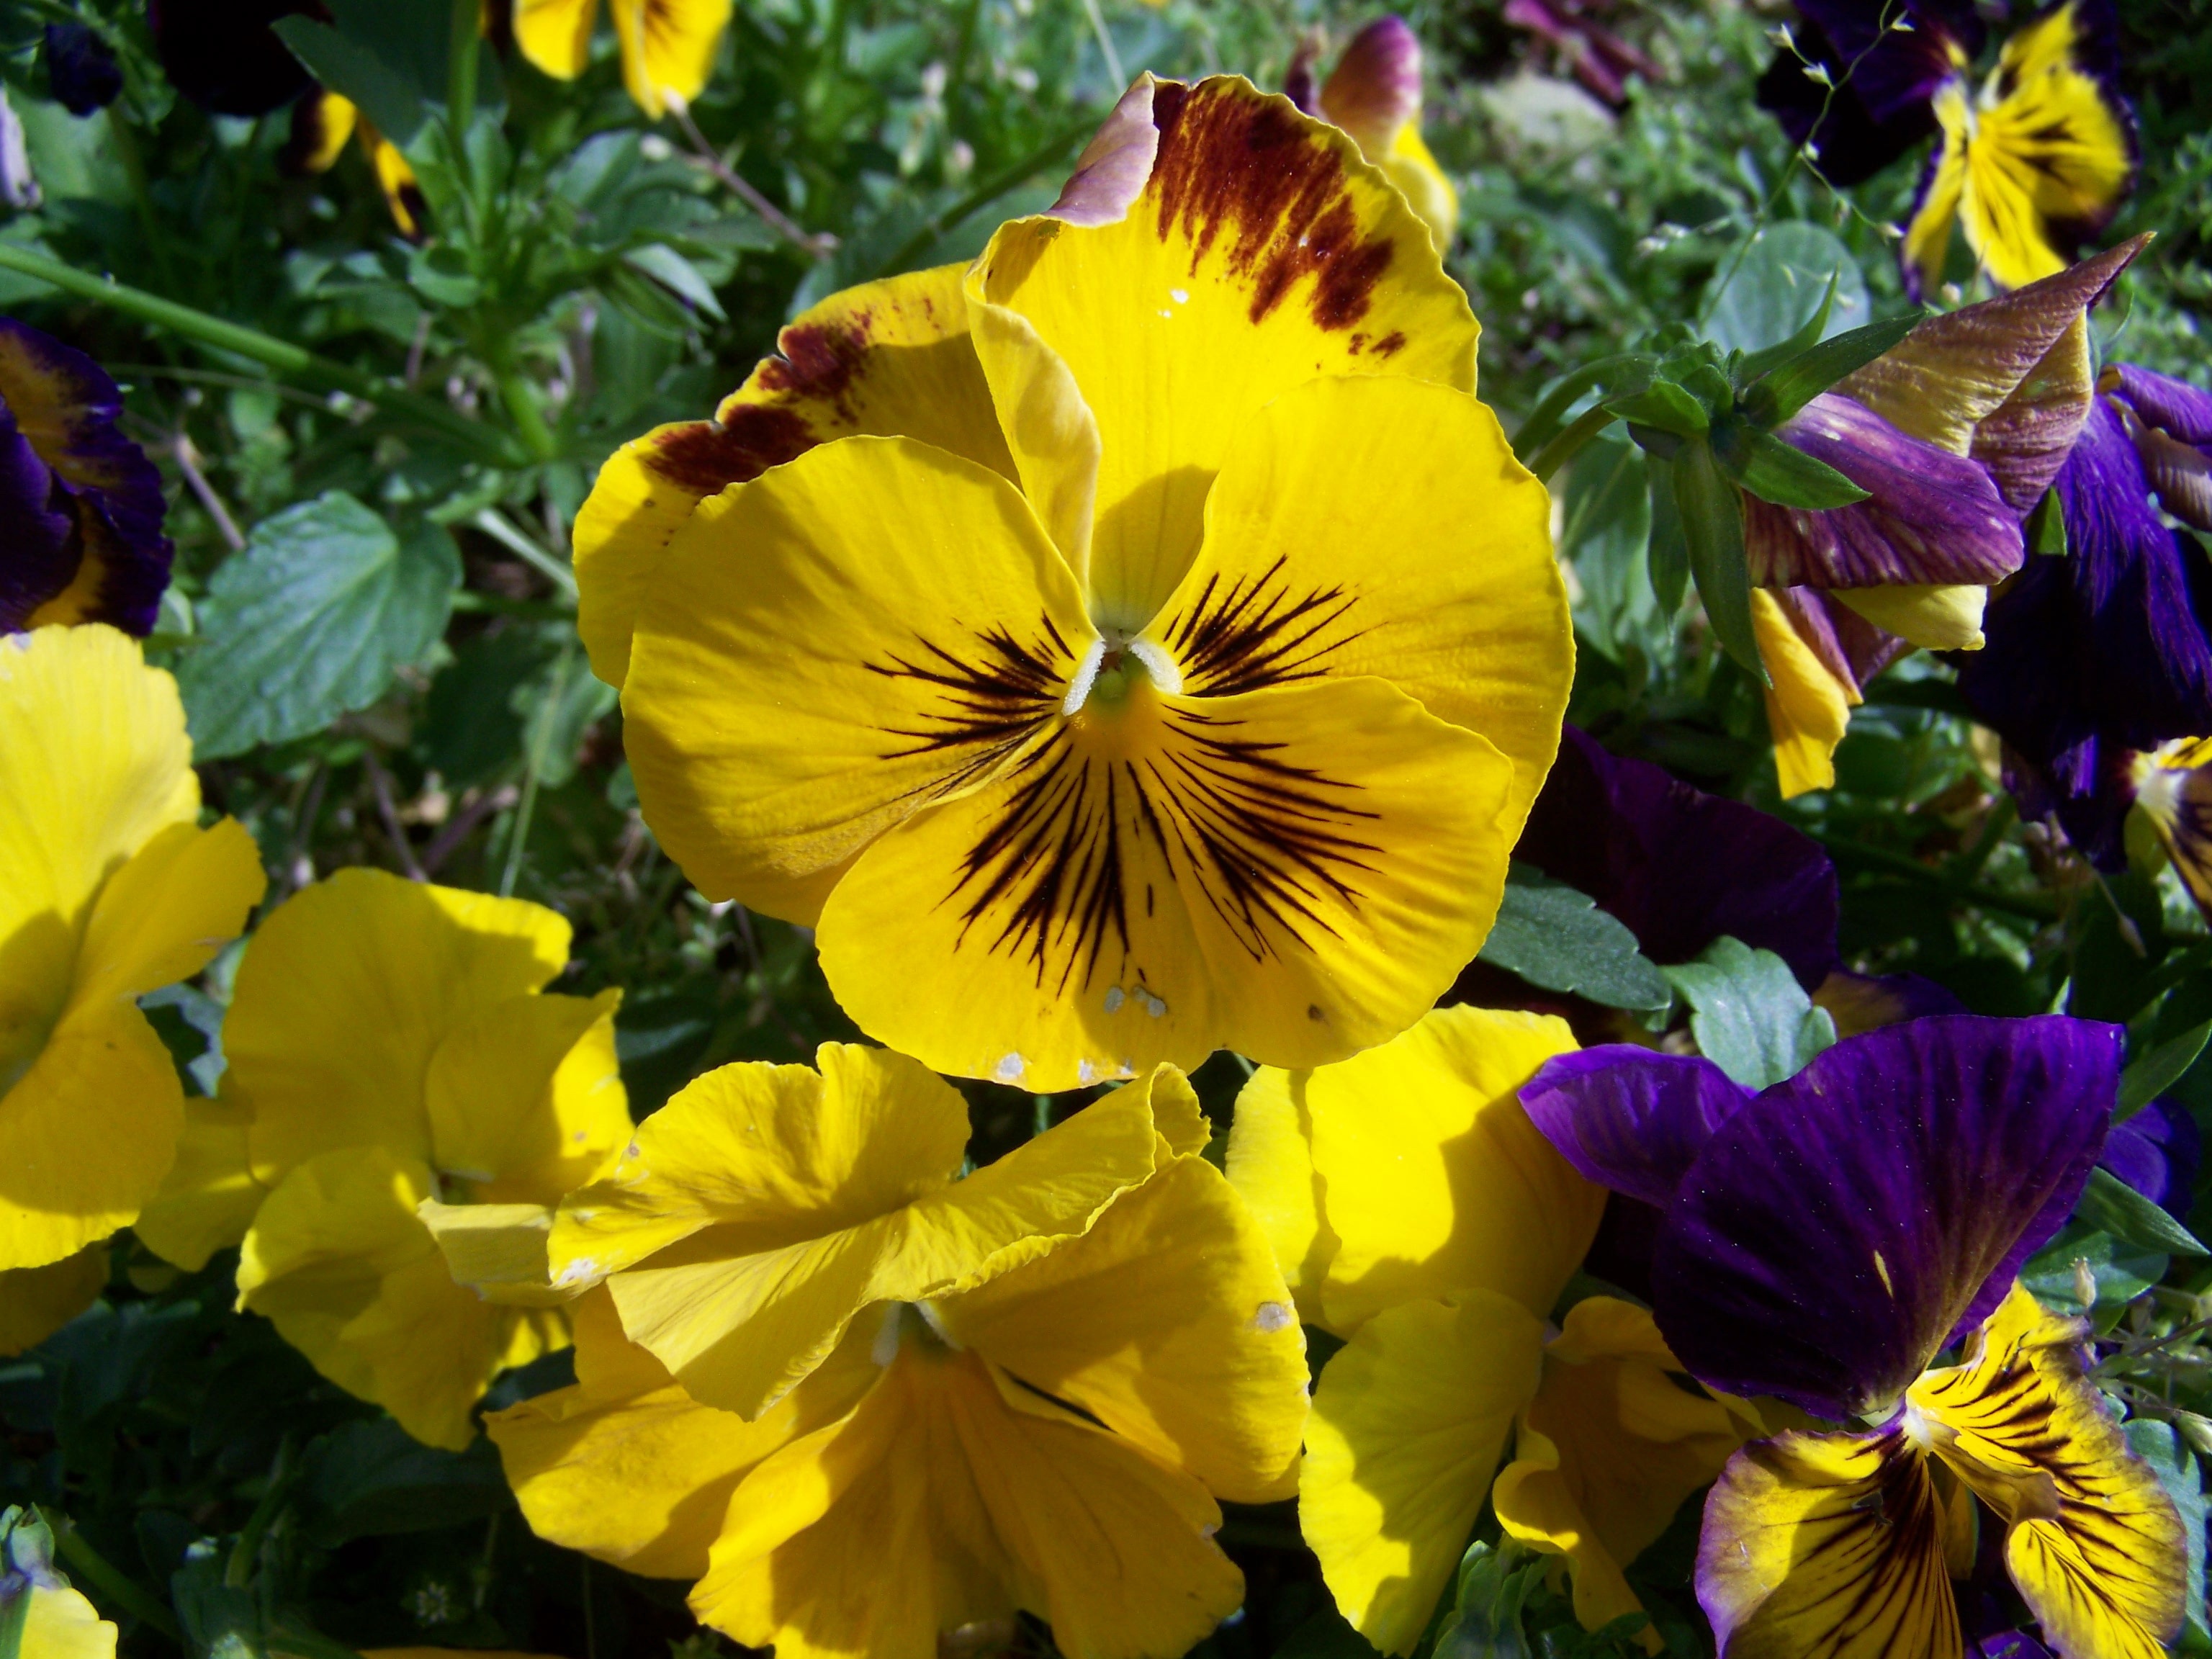
plant, flower, petal, botany, yellow, garden, flora, yellow flower, wildflower, pansy, flowering plant, annual plant, land plant, violet family